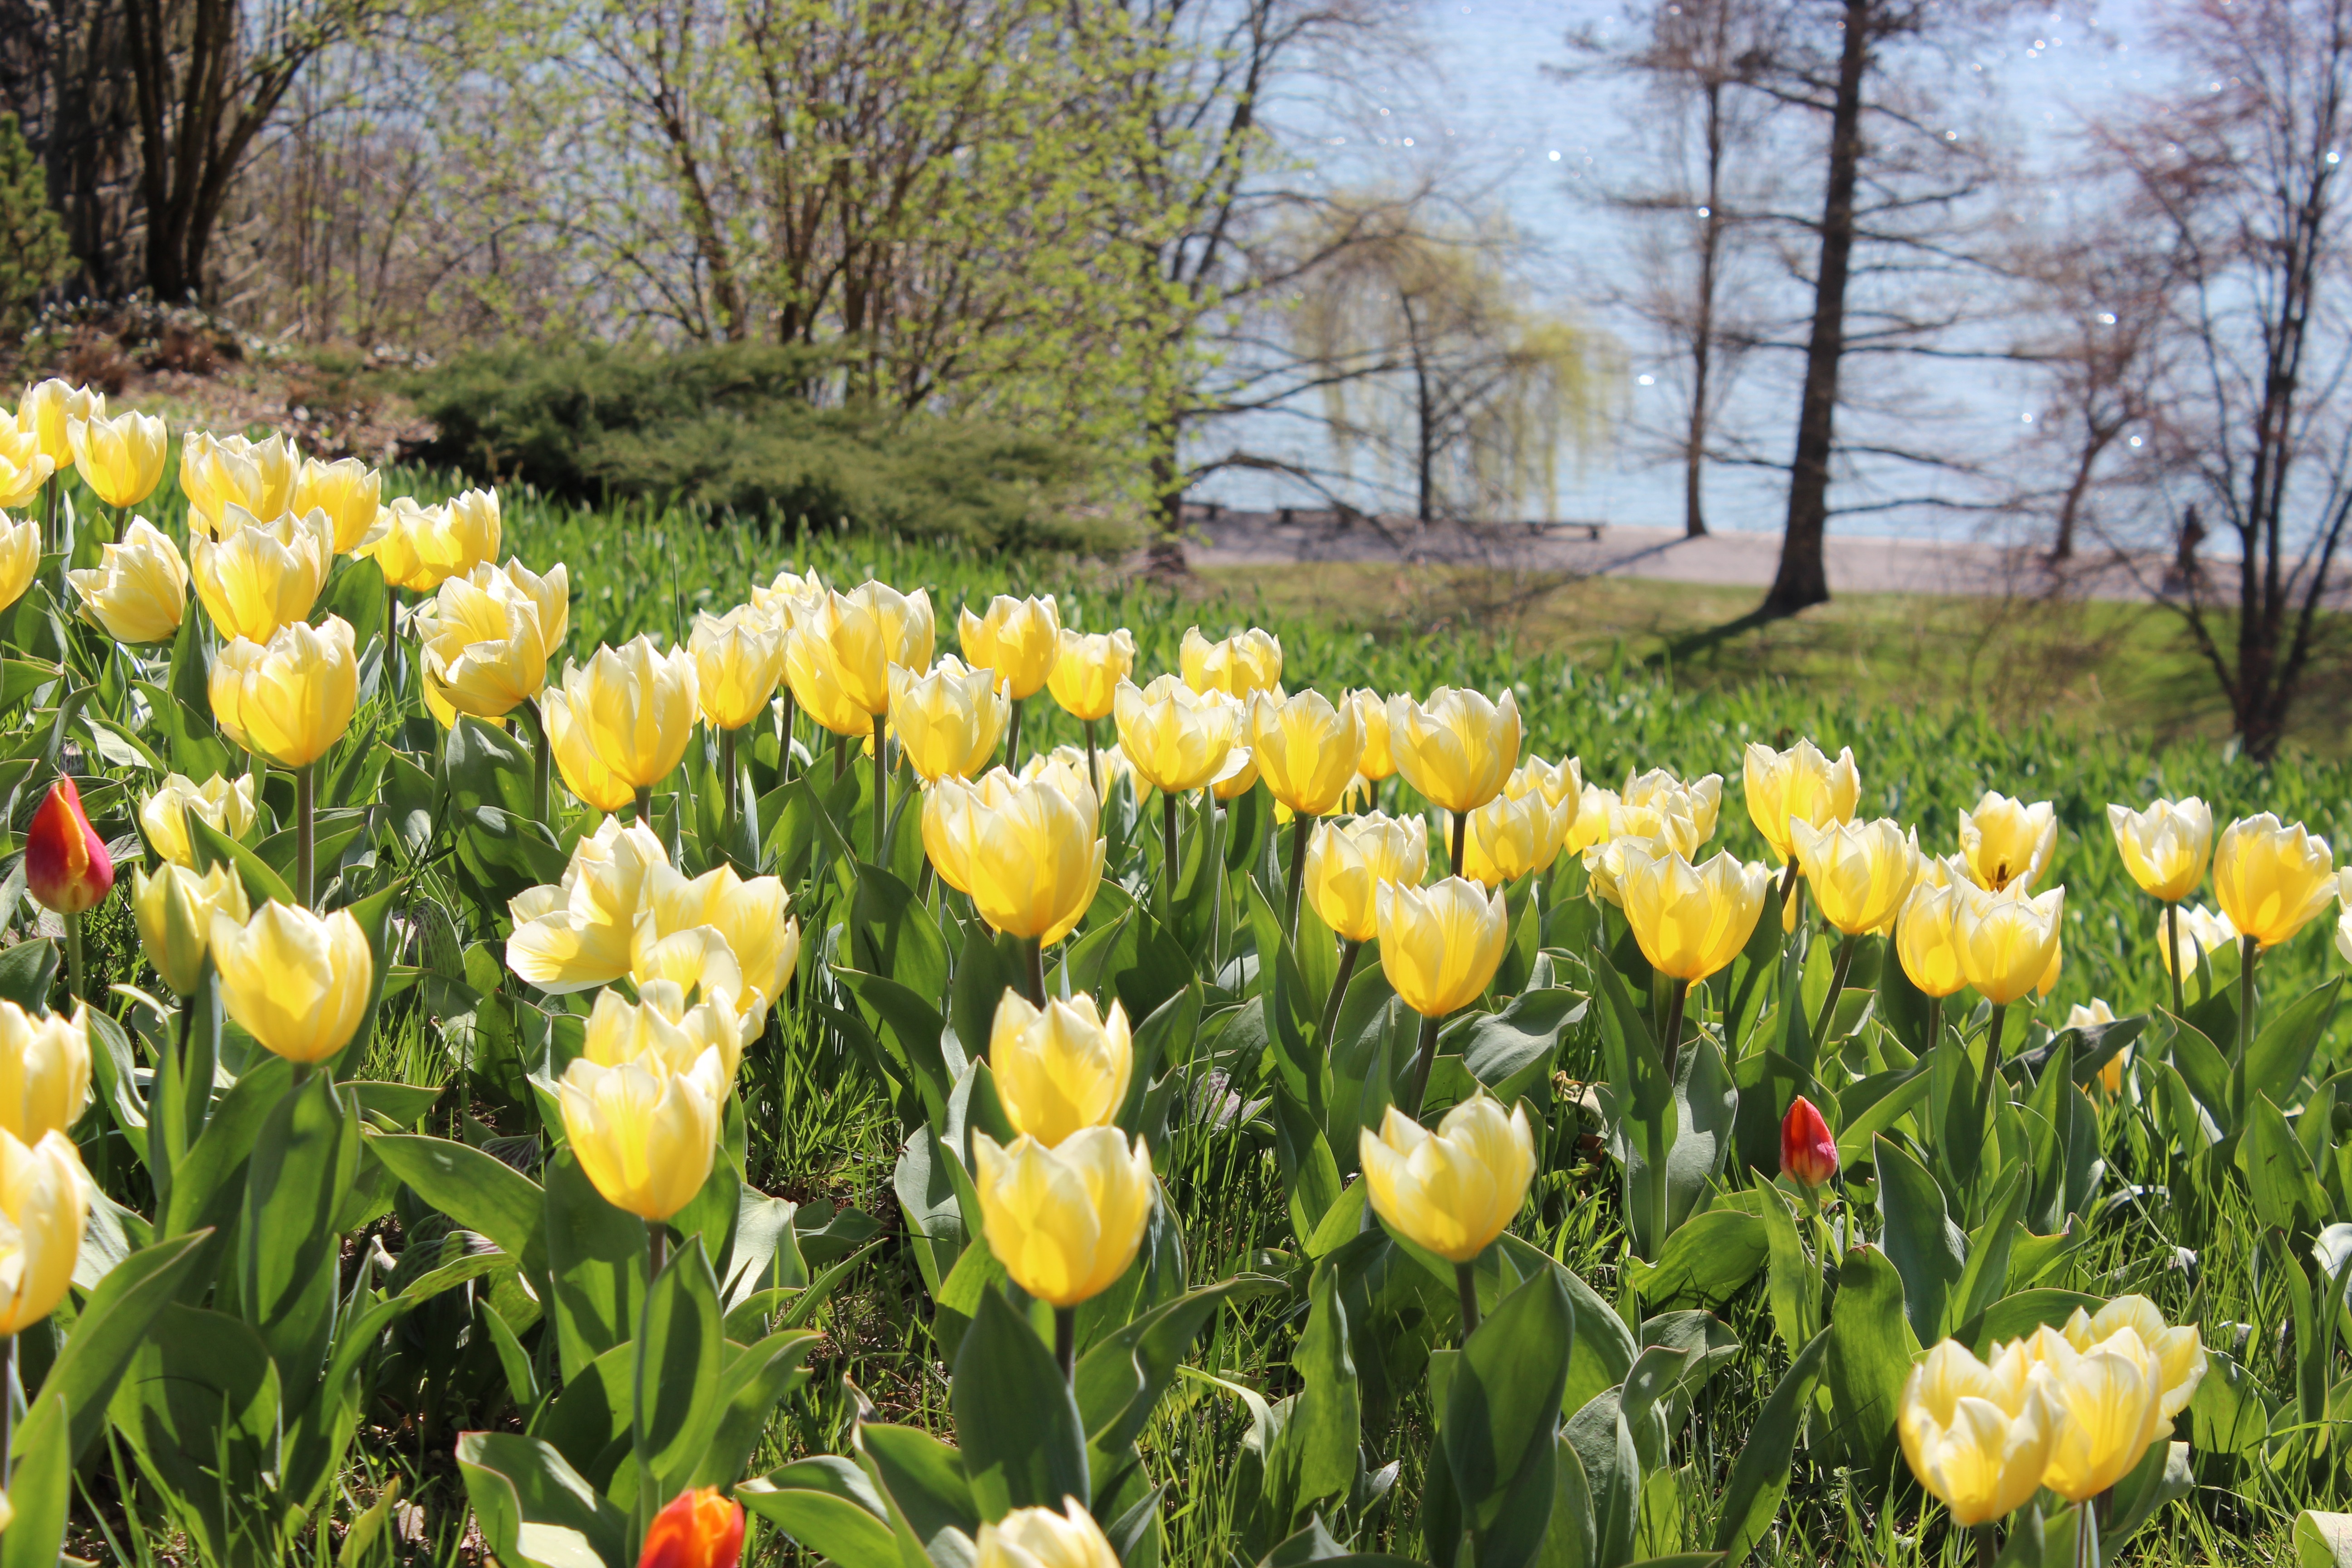
nature, plant, flower, tulip, spring, botany, yellow, flowers, tulips, flowering plant, lily family, land plant